Xanthi (regional unit)

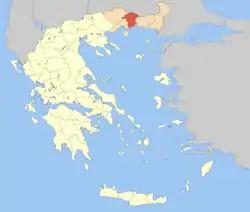
Municipalities of Xanthi

Xanthi is one of the regional units of Greece. It is part of the Region of East Macedonia and Thrace. The capital is Xanthi. Together with the regional units Rhodope and Evros, it forms the geographical region of Western Thrace.